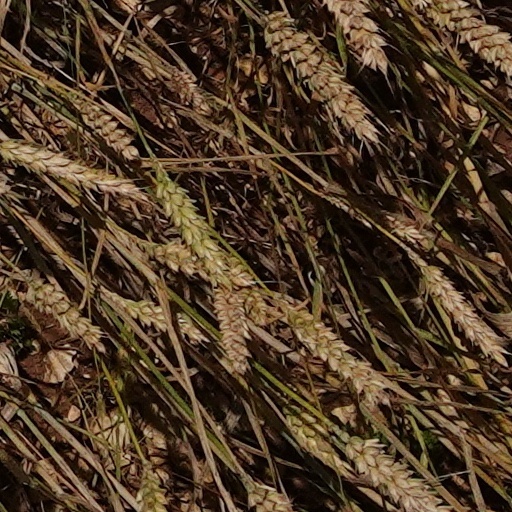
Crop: wheat